Arthur Machen

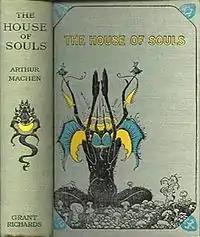
"The House of Souls" (London: Grant Richards, 1906), with cover designs by Sidney Sime

Machen was descended from a long line of clergymen, the family having originated in Carmarthenshire. In 1864, when Machen was two, his father John Edward Jones, became rector of the parish of Llanddewi Fach with Llandegveth, about five miles north of Caerleon, and Machen was brought up at the rectory there. Jones had adopted his wife's maiden name, Machen, to inherit a legacy, legally becoming "Jones-Machen"; his son later used a shortened version, Arthur Machen, as a pen name.